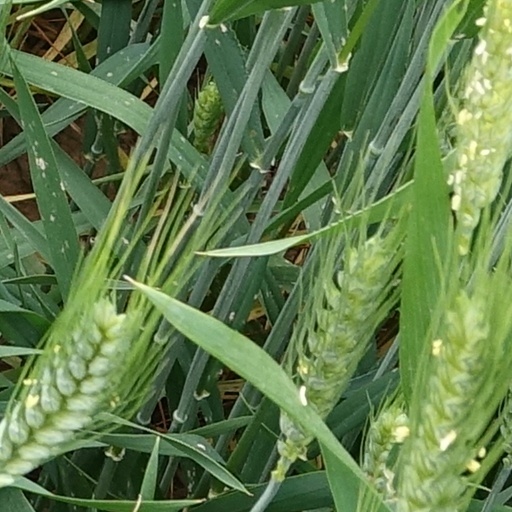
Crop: wheat